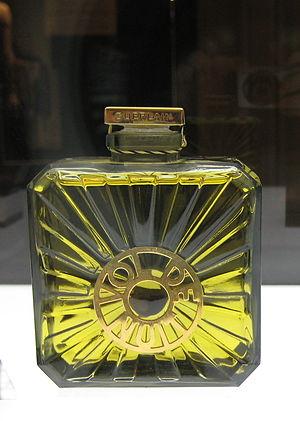
Vol de nuit est un parfum de la maison Guerlain, créé en 1933 par Jacques Guerlain.